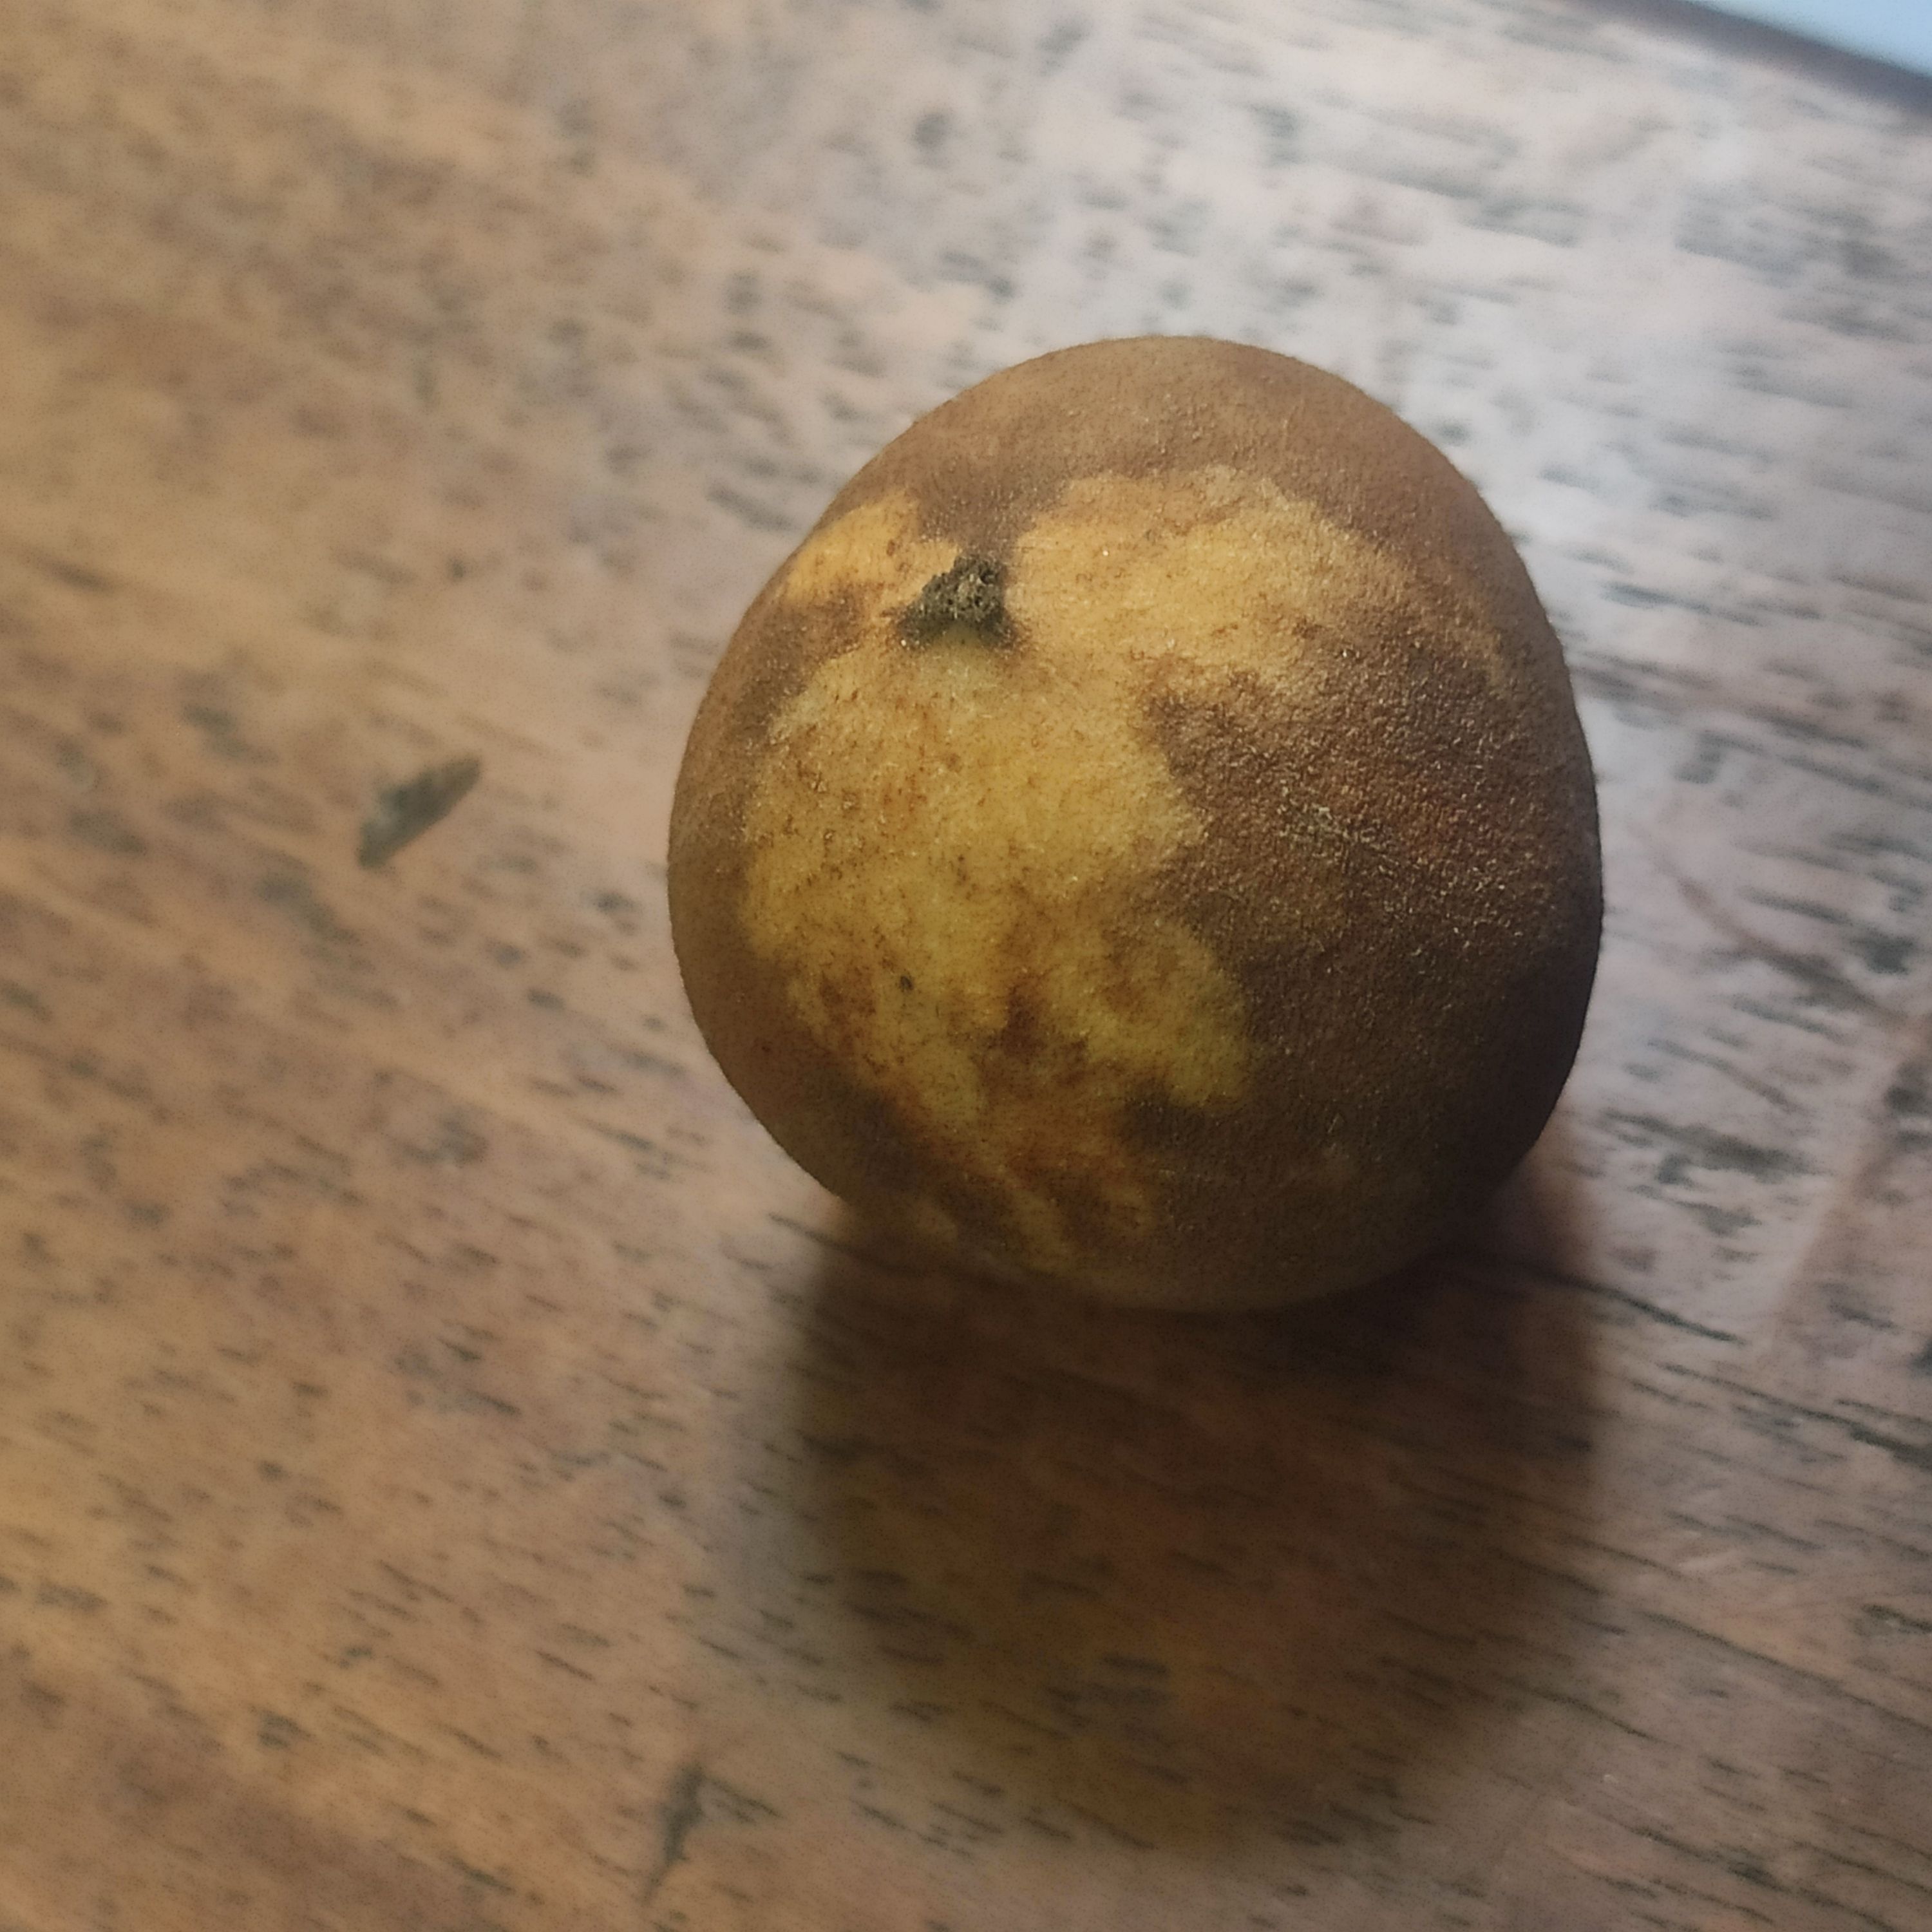
Fruit: burmese-grape
Grade: 2nd-grade